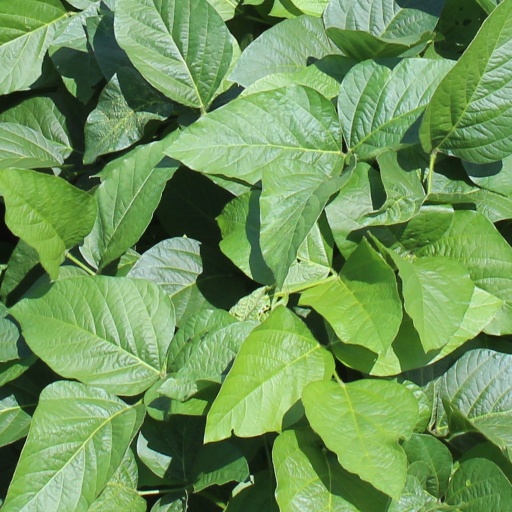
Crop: soybean